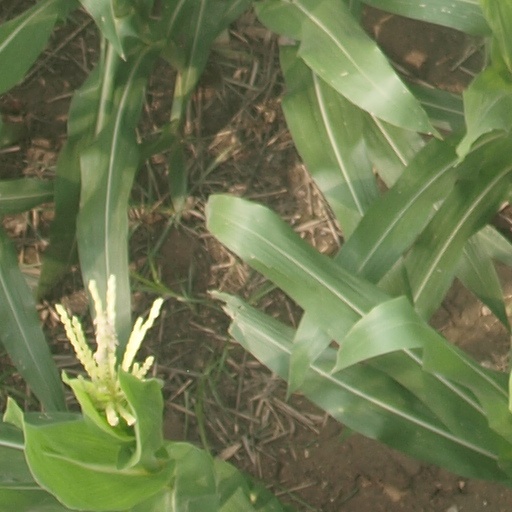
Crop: maize; corn